Morteza Tabrizi

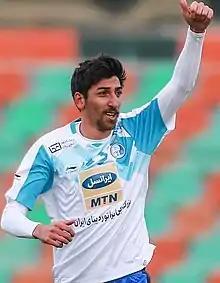
Tabrizi playing for Esteghlal at 2019 AFC Champions League

Morteza Tabrizi (born 6 January 1991) is an Iranian professional footballer who plays as a forward for Persian Gulf Pro League side Zob Ahan Esfahan.